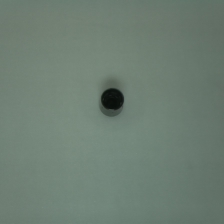
Color: black
Cap type: standard cap